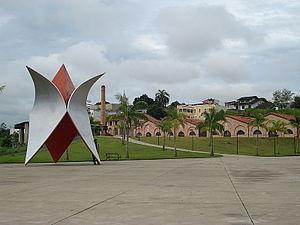
Tomie Ohtake, née à Kyoto le 21 novembre 1913 et morte le 12 février 2015 à São Paulo, est une artiste peintre et sculptrice japonaise et brésilienne.